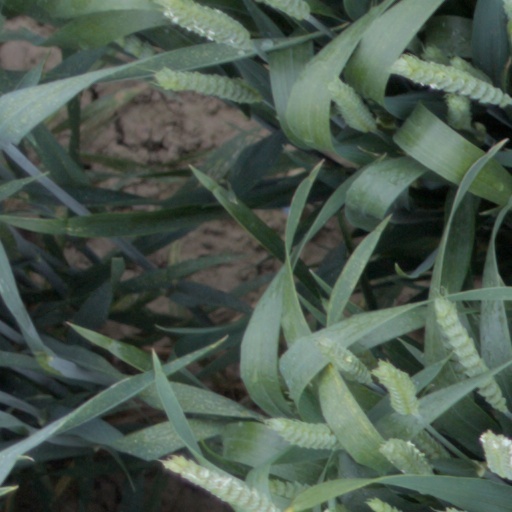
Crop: wheat